Iran Bethel School

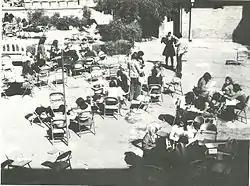
Damavand College in 1974, in the former campus of Iran Bethel School on Diba Alley

Iran Bethel School (1874–1968) was a school in Tehran, established by an American Presbyterian missionary organization for girls in 1874. It was the precursor to the Damavand College.